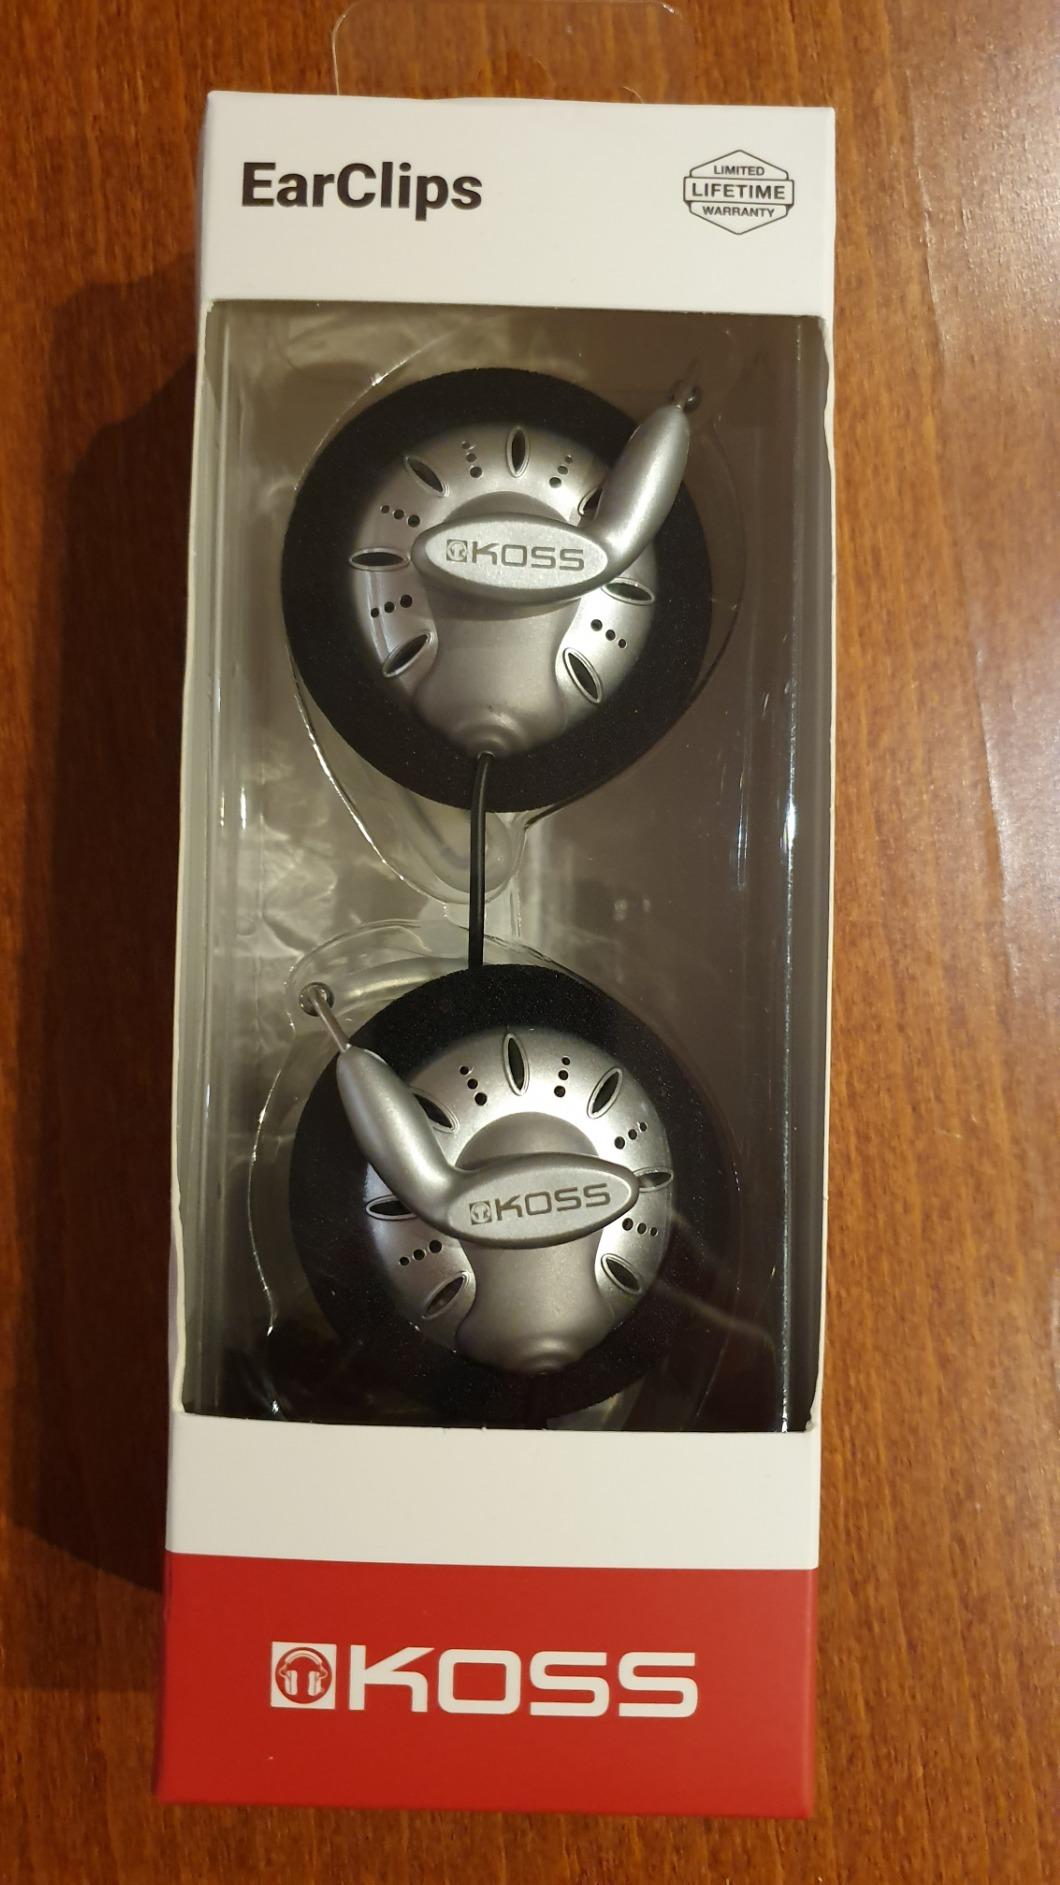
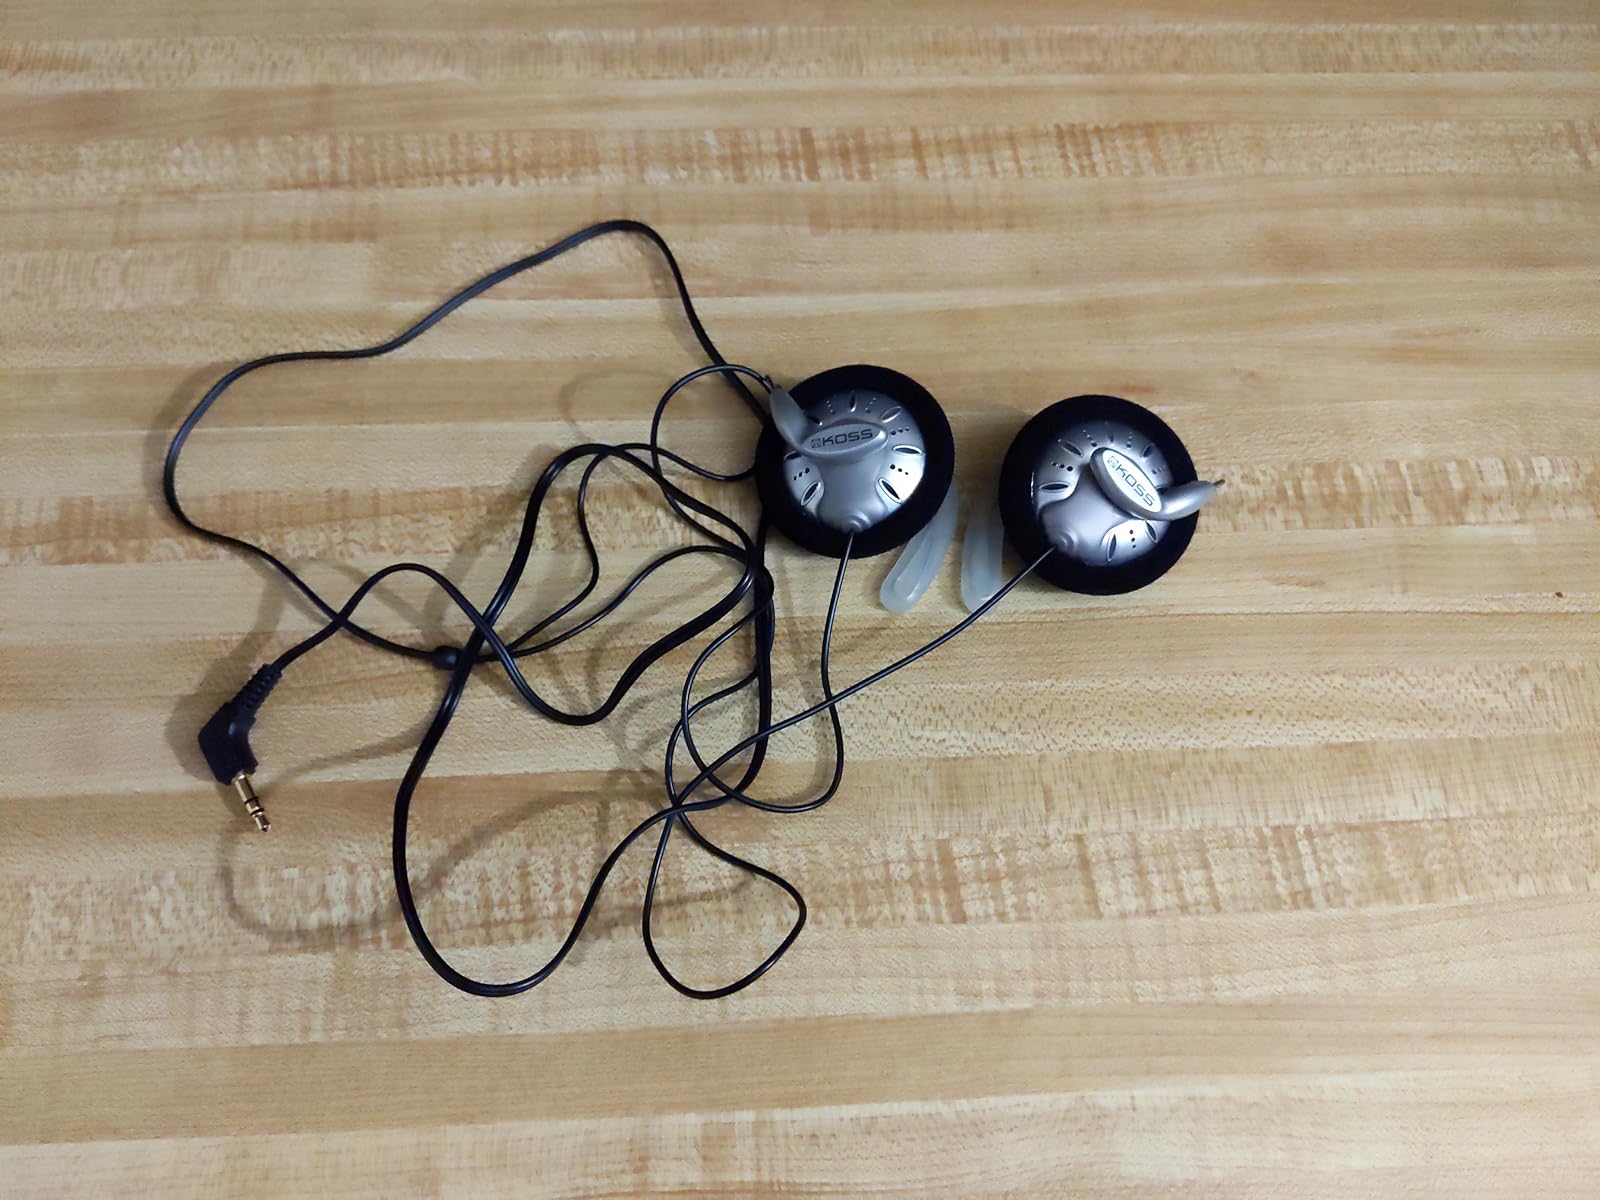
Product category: headphones
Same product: yes